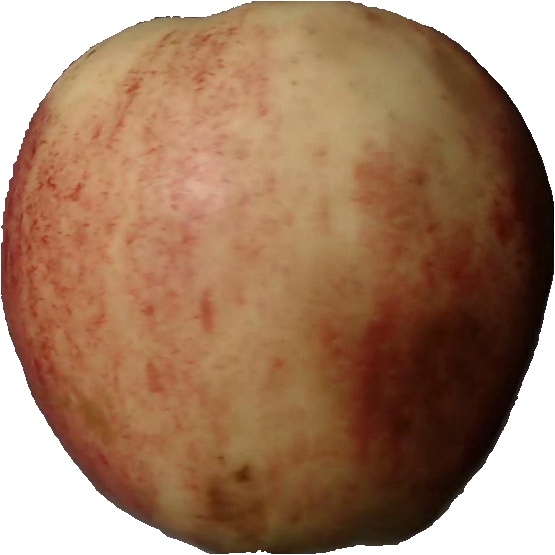
Label: apple_red_3